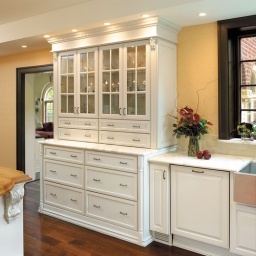
This kitchen cabinetry was created with the Woodfield door style in Maple finished in Ivory Cream.